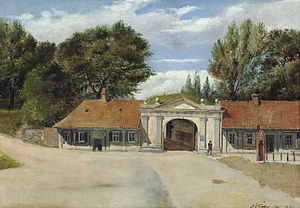
Philip Fischer
Maleri af Kastellet i København af Philip Fischer (1851)
Philip August Fischer var en dansk maler, malermester og fernisfabrikant.